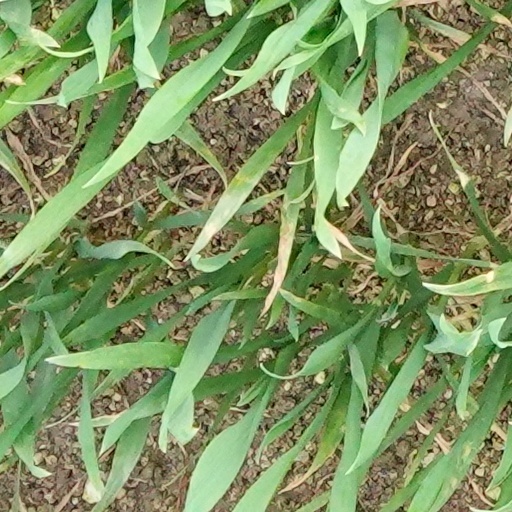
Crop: wheat